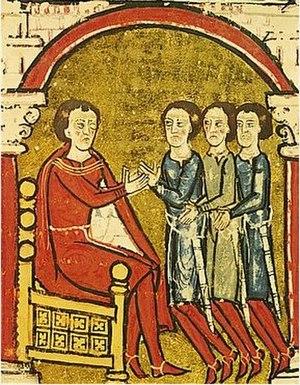
Liber Feudorum Ceritaniae fo 59r-(58-a-b)
Le Liber feudorum Ceritaniae est, comme son titre latin l'indique, un livre enregistrant les fiefs dans les comtés du comté de Cerdagne, qui à l'époque comprenait les anciens comtés du Roussillon et du Conflent, ainsi que les obligations féodales du comte et de ses vassaux. Il est conservé dans le Arxiu de la Corona d'Aragó et se compose de 272 folios, contenant 379 chartes et 32 miniatures colorées sur un fond d'or. Il a probablement été initialement copié à partir d'une partie du Liber feudorum maior, qui est plus ancien de plusieurs décennies. Il contient en effet tous les documents relatifs à la Cerdagne et le Roussillon contenus dans le LFM et exactement dans le même ordre, ainsi que six autres documents. La majorité des chartes date des années 1172-6.